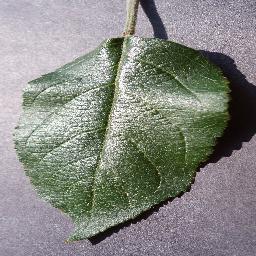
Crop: apple
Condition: healthy